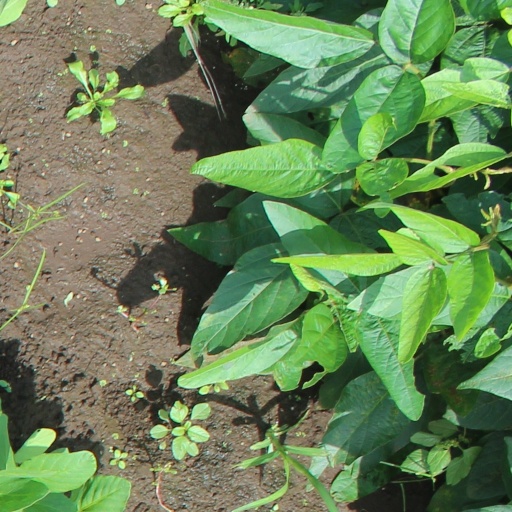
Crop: soybean